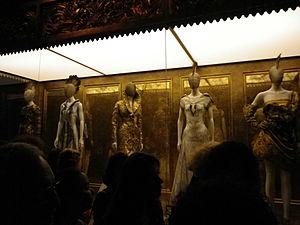
Le Met Gala, anciennement appelé « Costume Institute Gala » et également connu sous le nom de « Met Ball », est un gala annuel de collecte de fonds au profit du Anna Wintour Costume Center du Metropolitan Museum of Art de New York. Il marque l'inauguration de l'exposition de mode annuelle de l'Institut du costume. Chaque année, l’événement célèbre le thème de l’exposition de l’Institut du costume de cette année qui donne le ton à la tenue de soirée, car les invités doivent choisir leur tenue en fonction du thème de l’exposition.